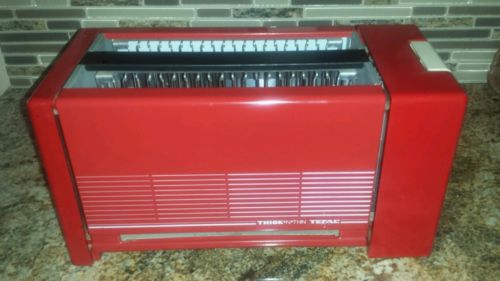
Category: toaster